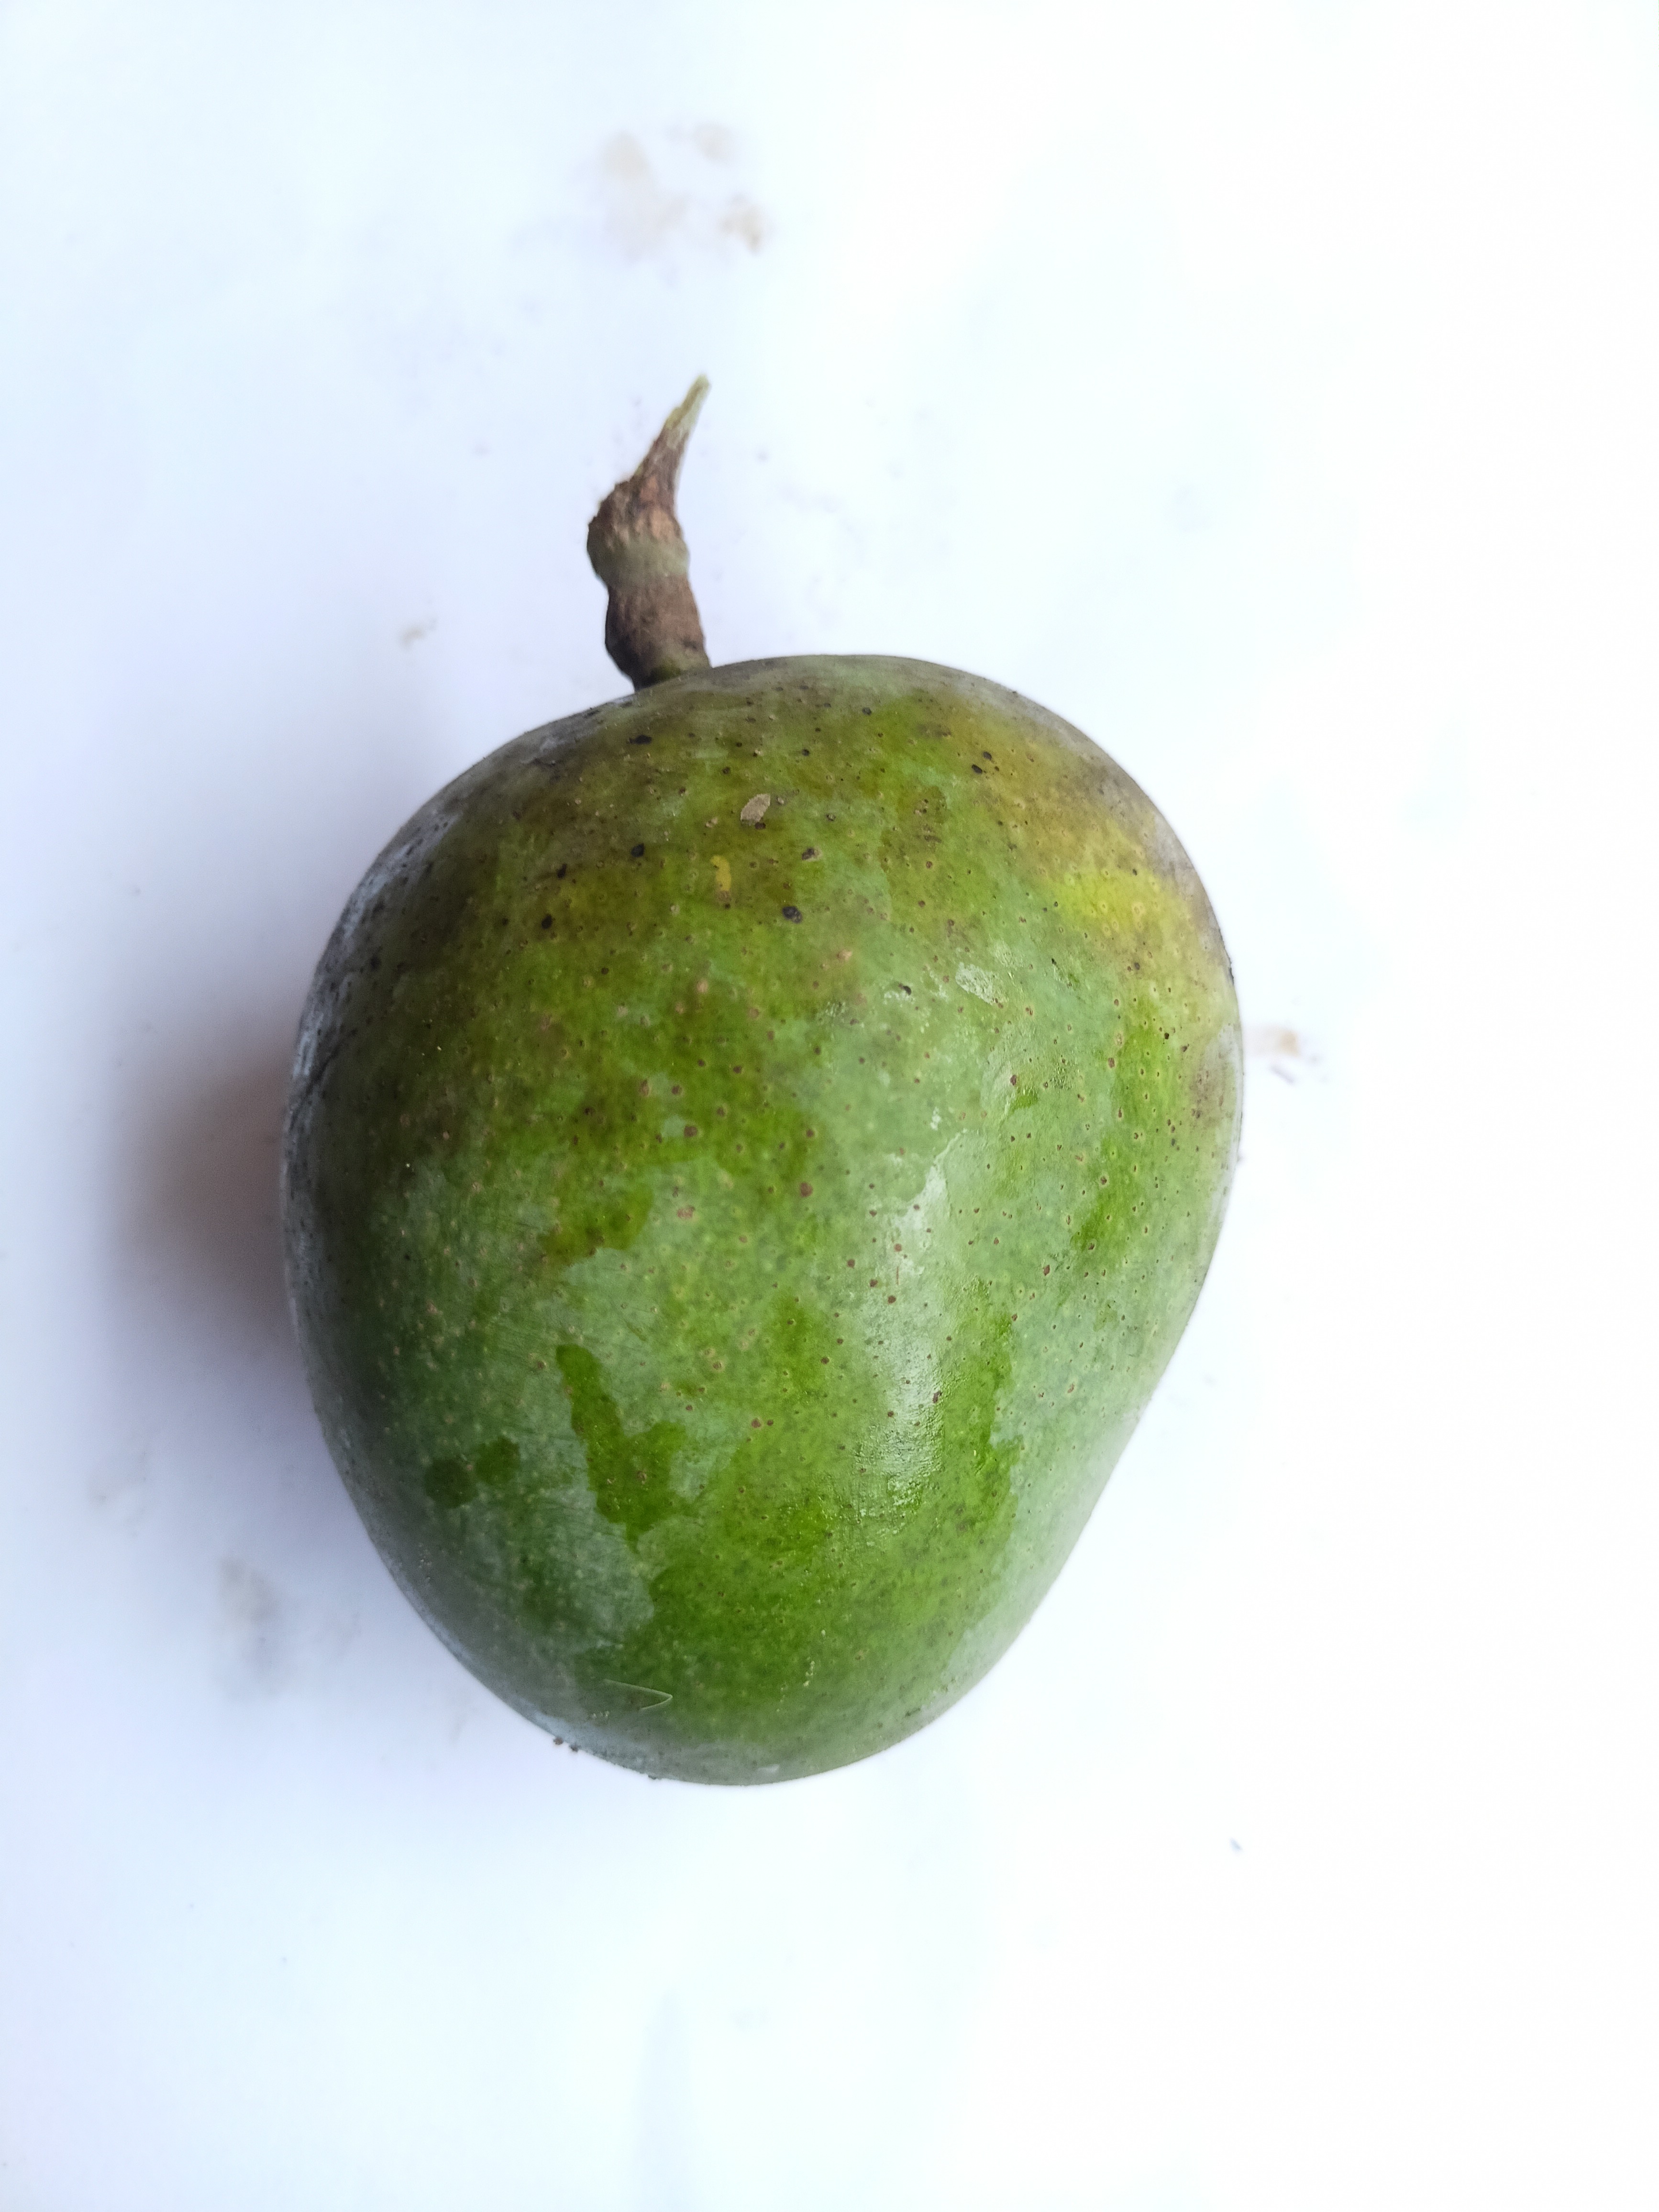
Mango variety: Khrishapat